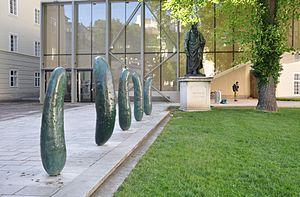
Erwin Wurm, né en 1954 à Bruck an der Mur, est un artiste autrichien.